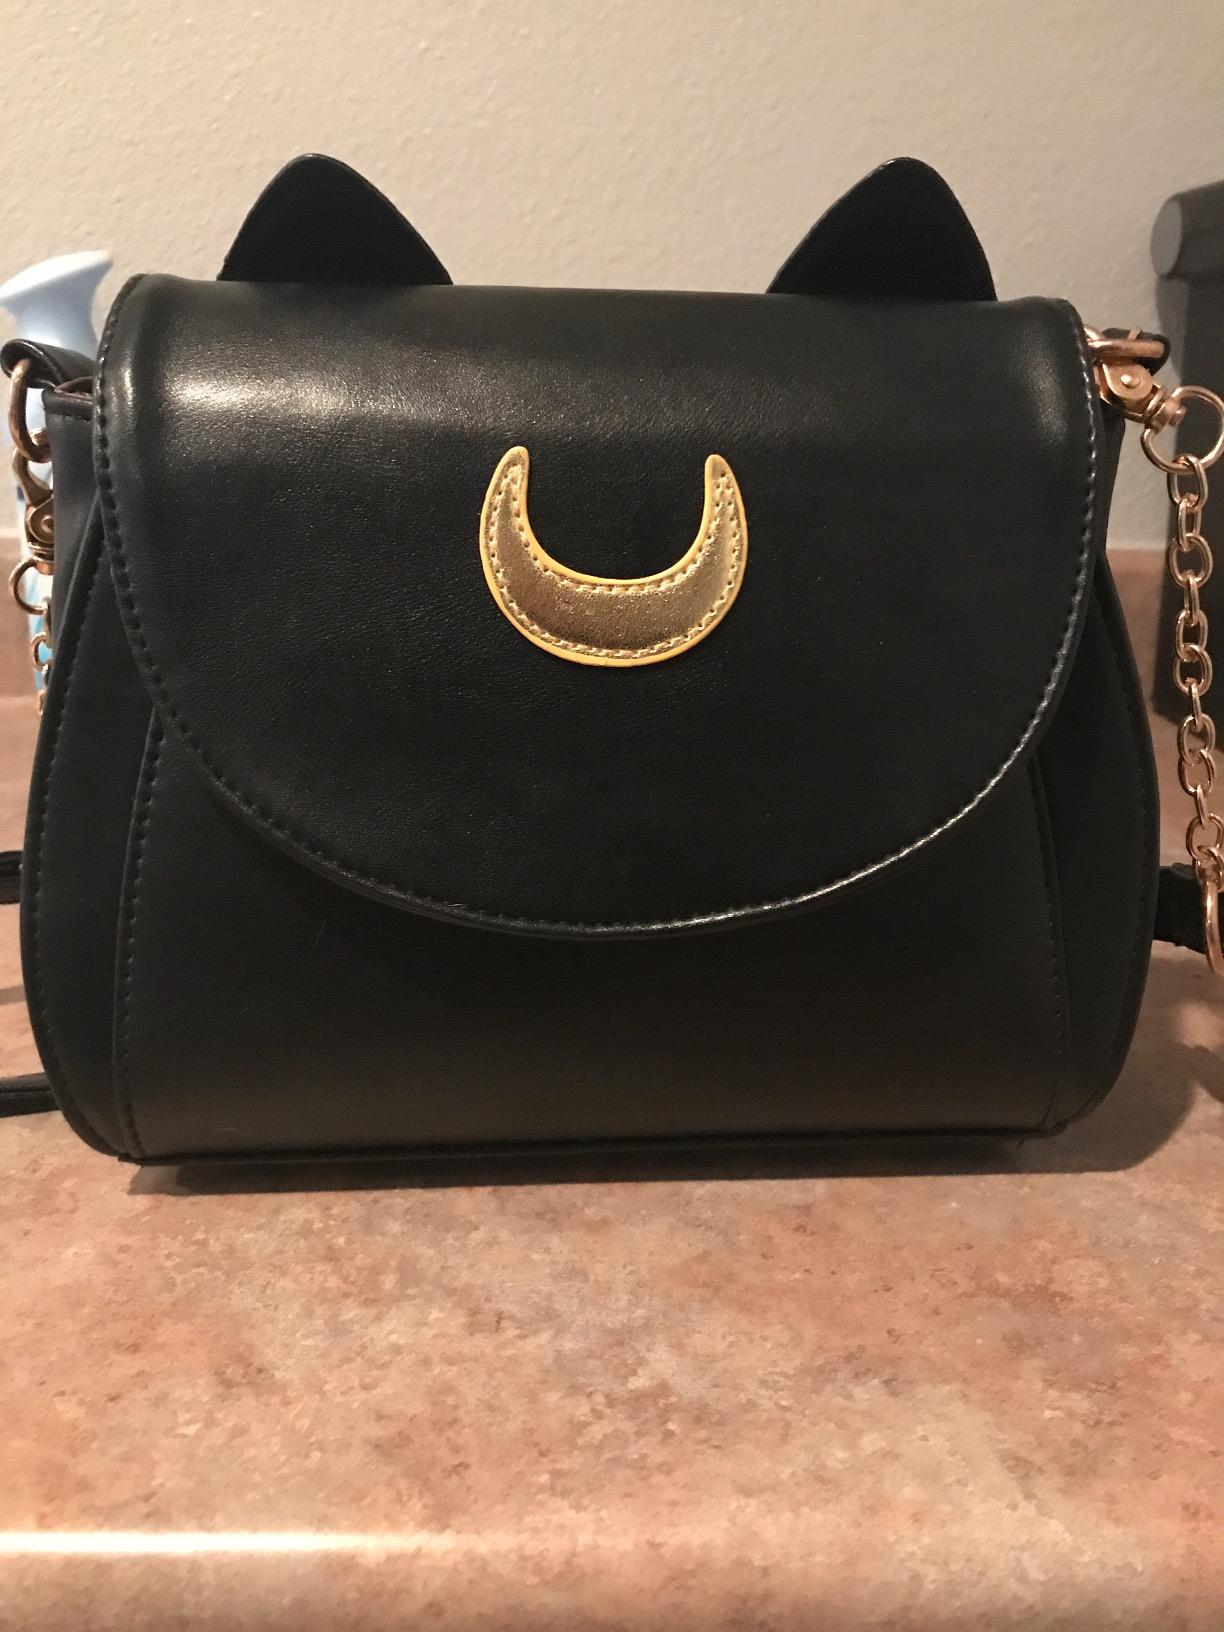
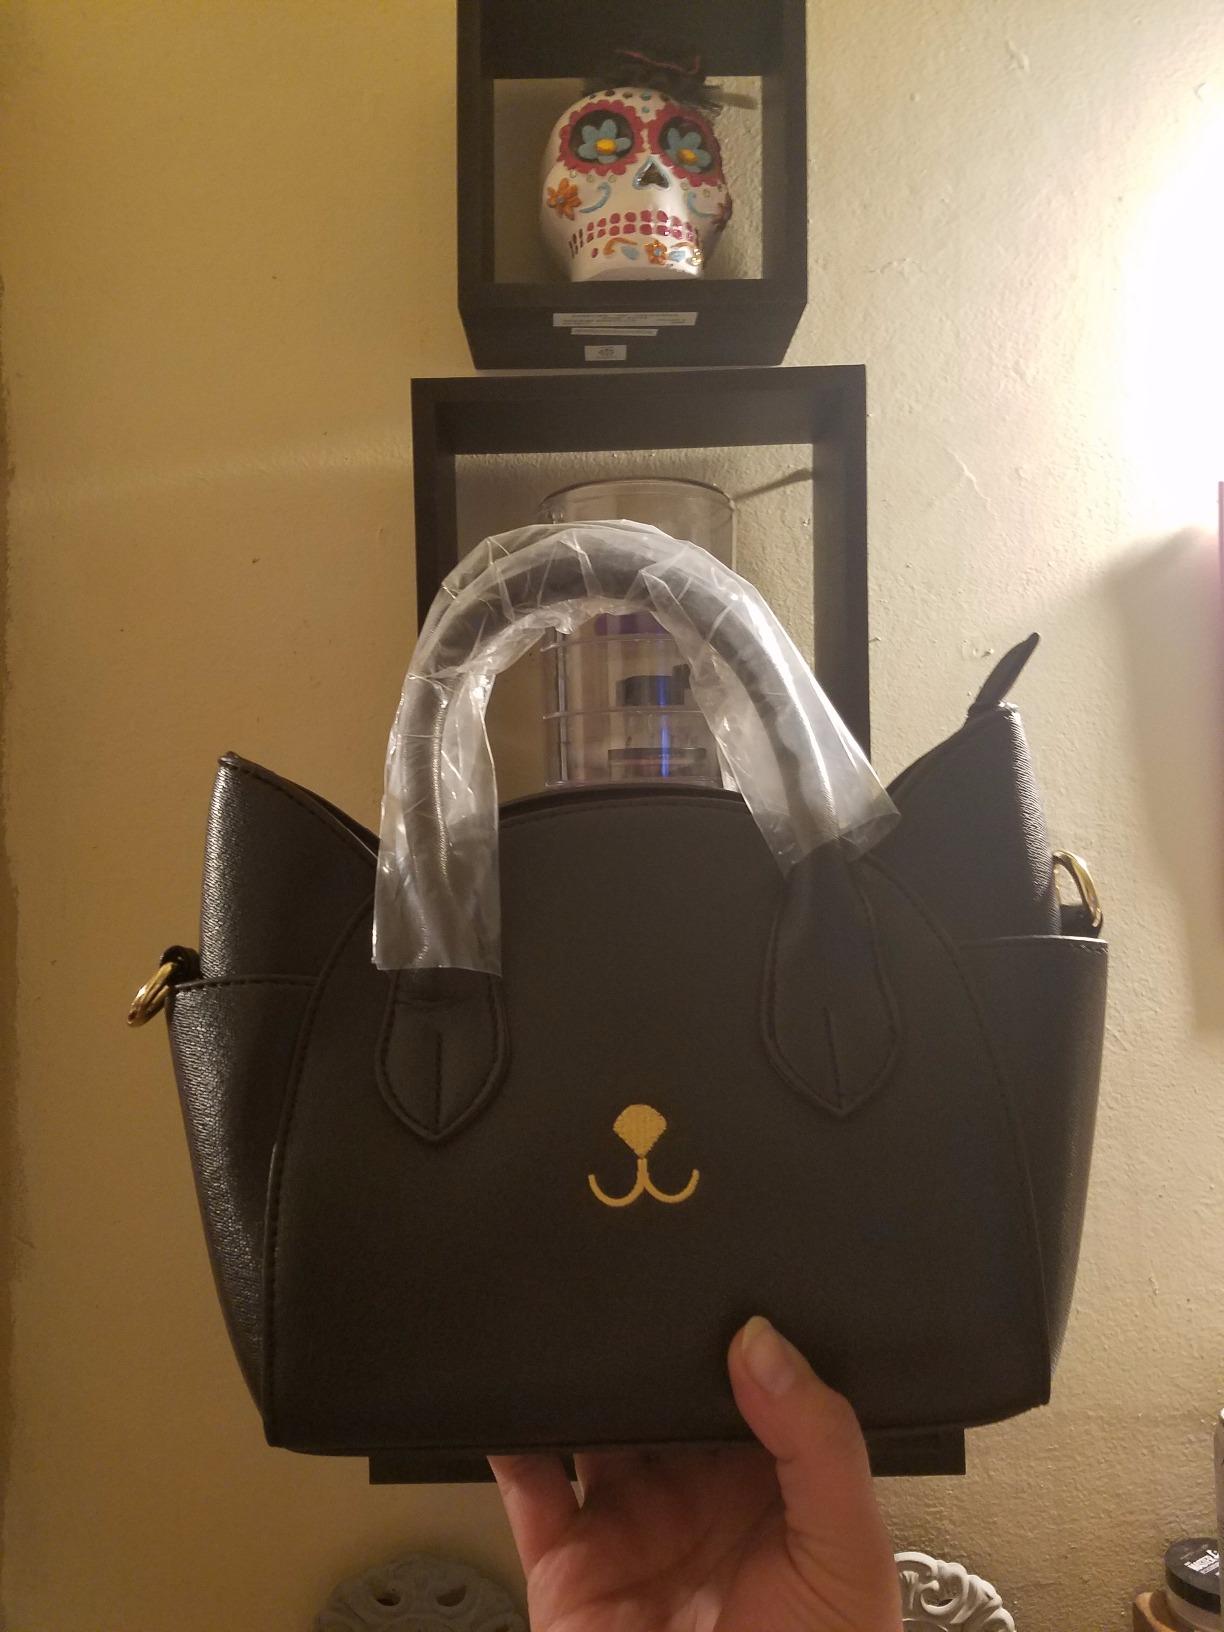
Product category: accessories_handbag
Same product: no